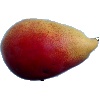
Label: Pear 2